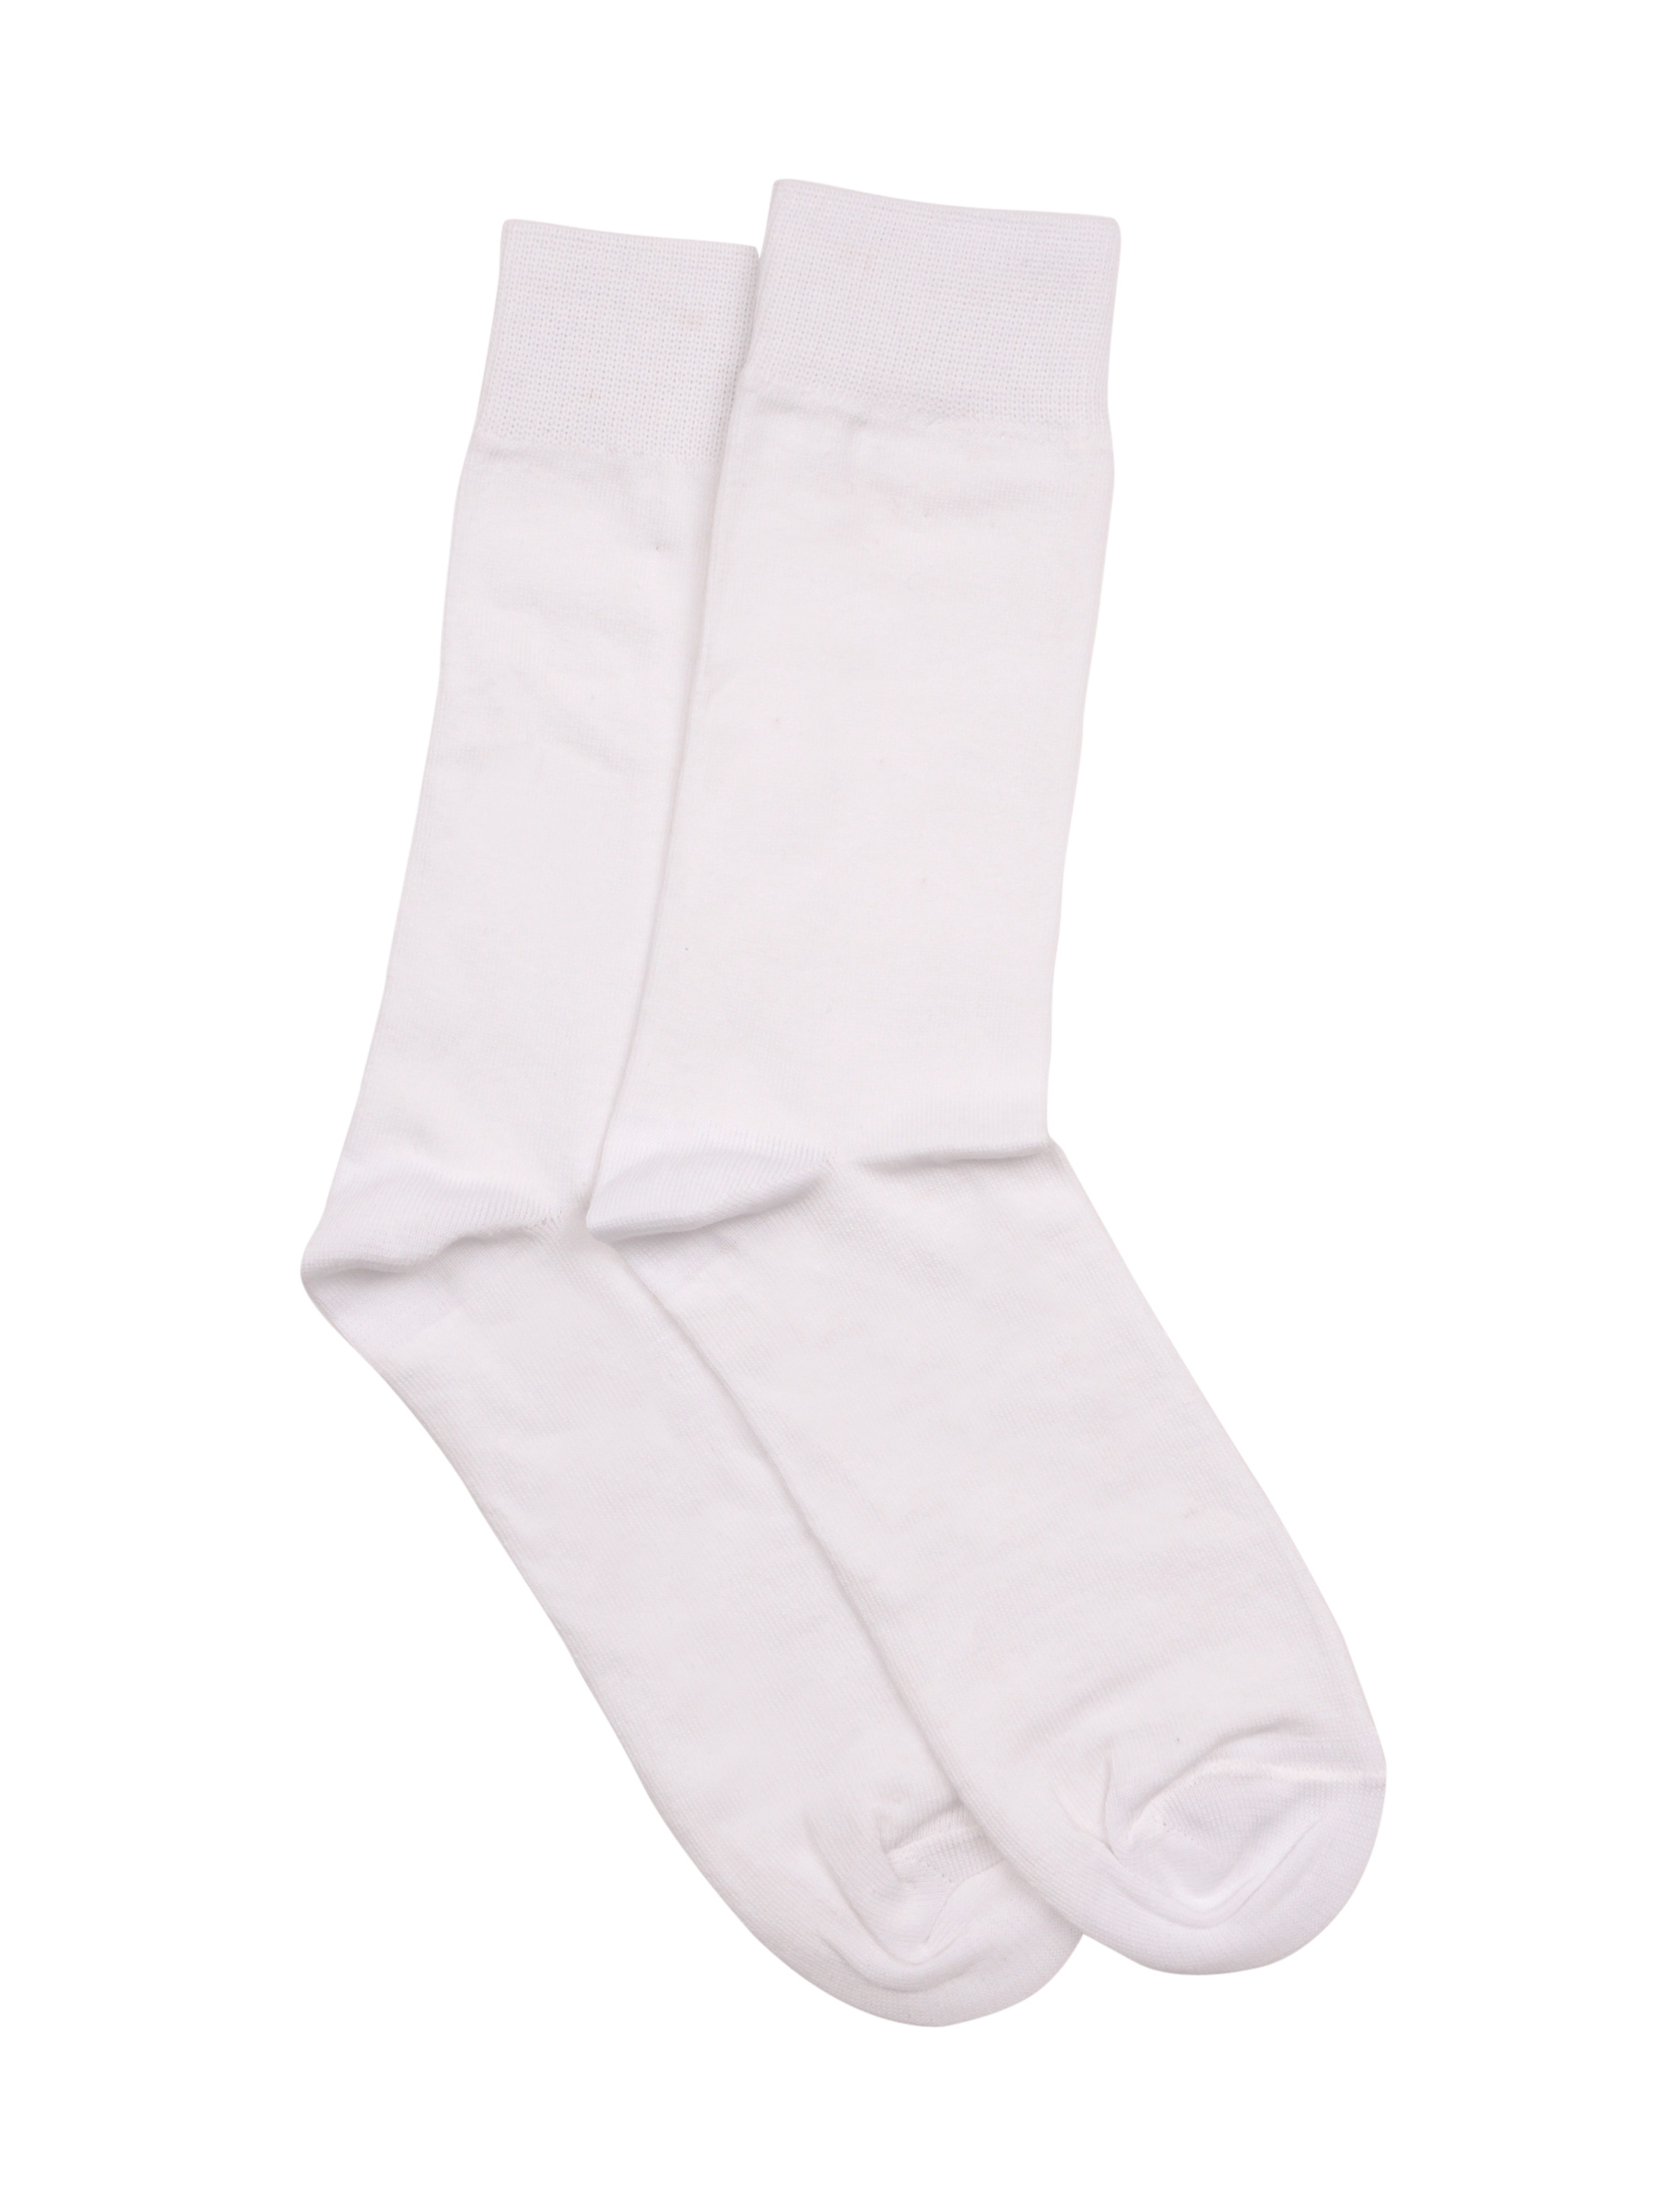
Reid & Taylor Men Solid White Socks
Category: Accessories / Socks / Socks
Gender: Men
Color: White
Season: Summer 2016
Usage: Formal